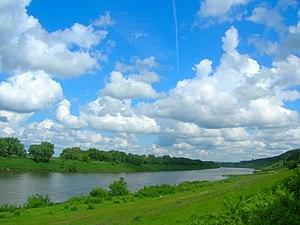
Les rues de nuages sont de longs alignements de nuages cumuliformes parallèles au vent dans la couche limite planétaire. Ces nuages se forment lorsque la couche basse de l'atmosphère est instable et surmontée par une inversion de température alors qu’un vent soutenu est présent en altitude. Les nuages sont le plus souvent des cumulus mediocris mais peuvent être des nuages plus importants si la convection est plus profonde.